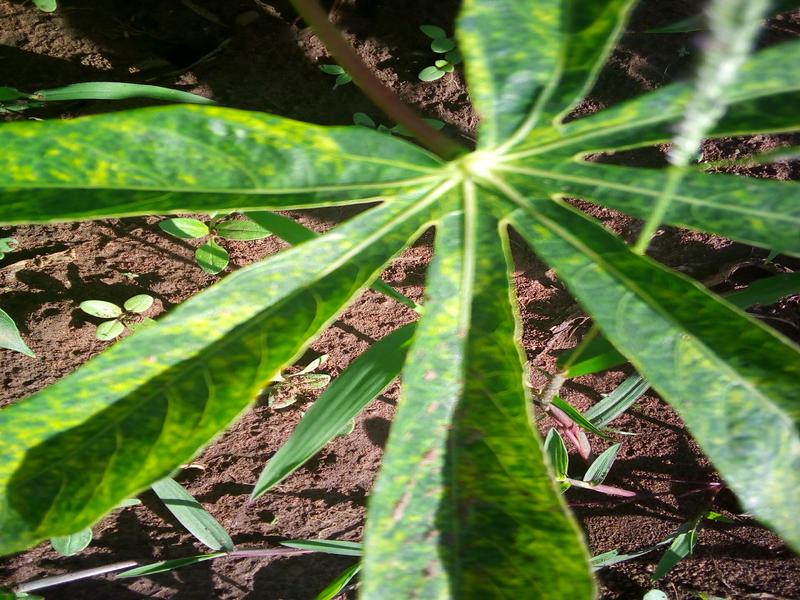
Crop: cassava
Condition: green_mottle